List of birds of Florida

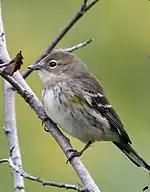
Yellow-rumped warbler

Finches are seed-eating passerines. They are small to moderately large and have strong, usually conical and sometimes very large, beaks. All have twelve tail feathers and nine primaries. They have a bouncing flight with alternating bouts of flapping and gliding on closed wings, and most sing well.